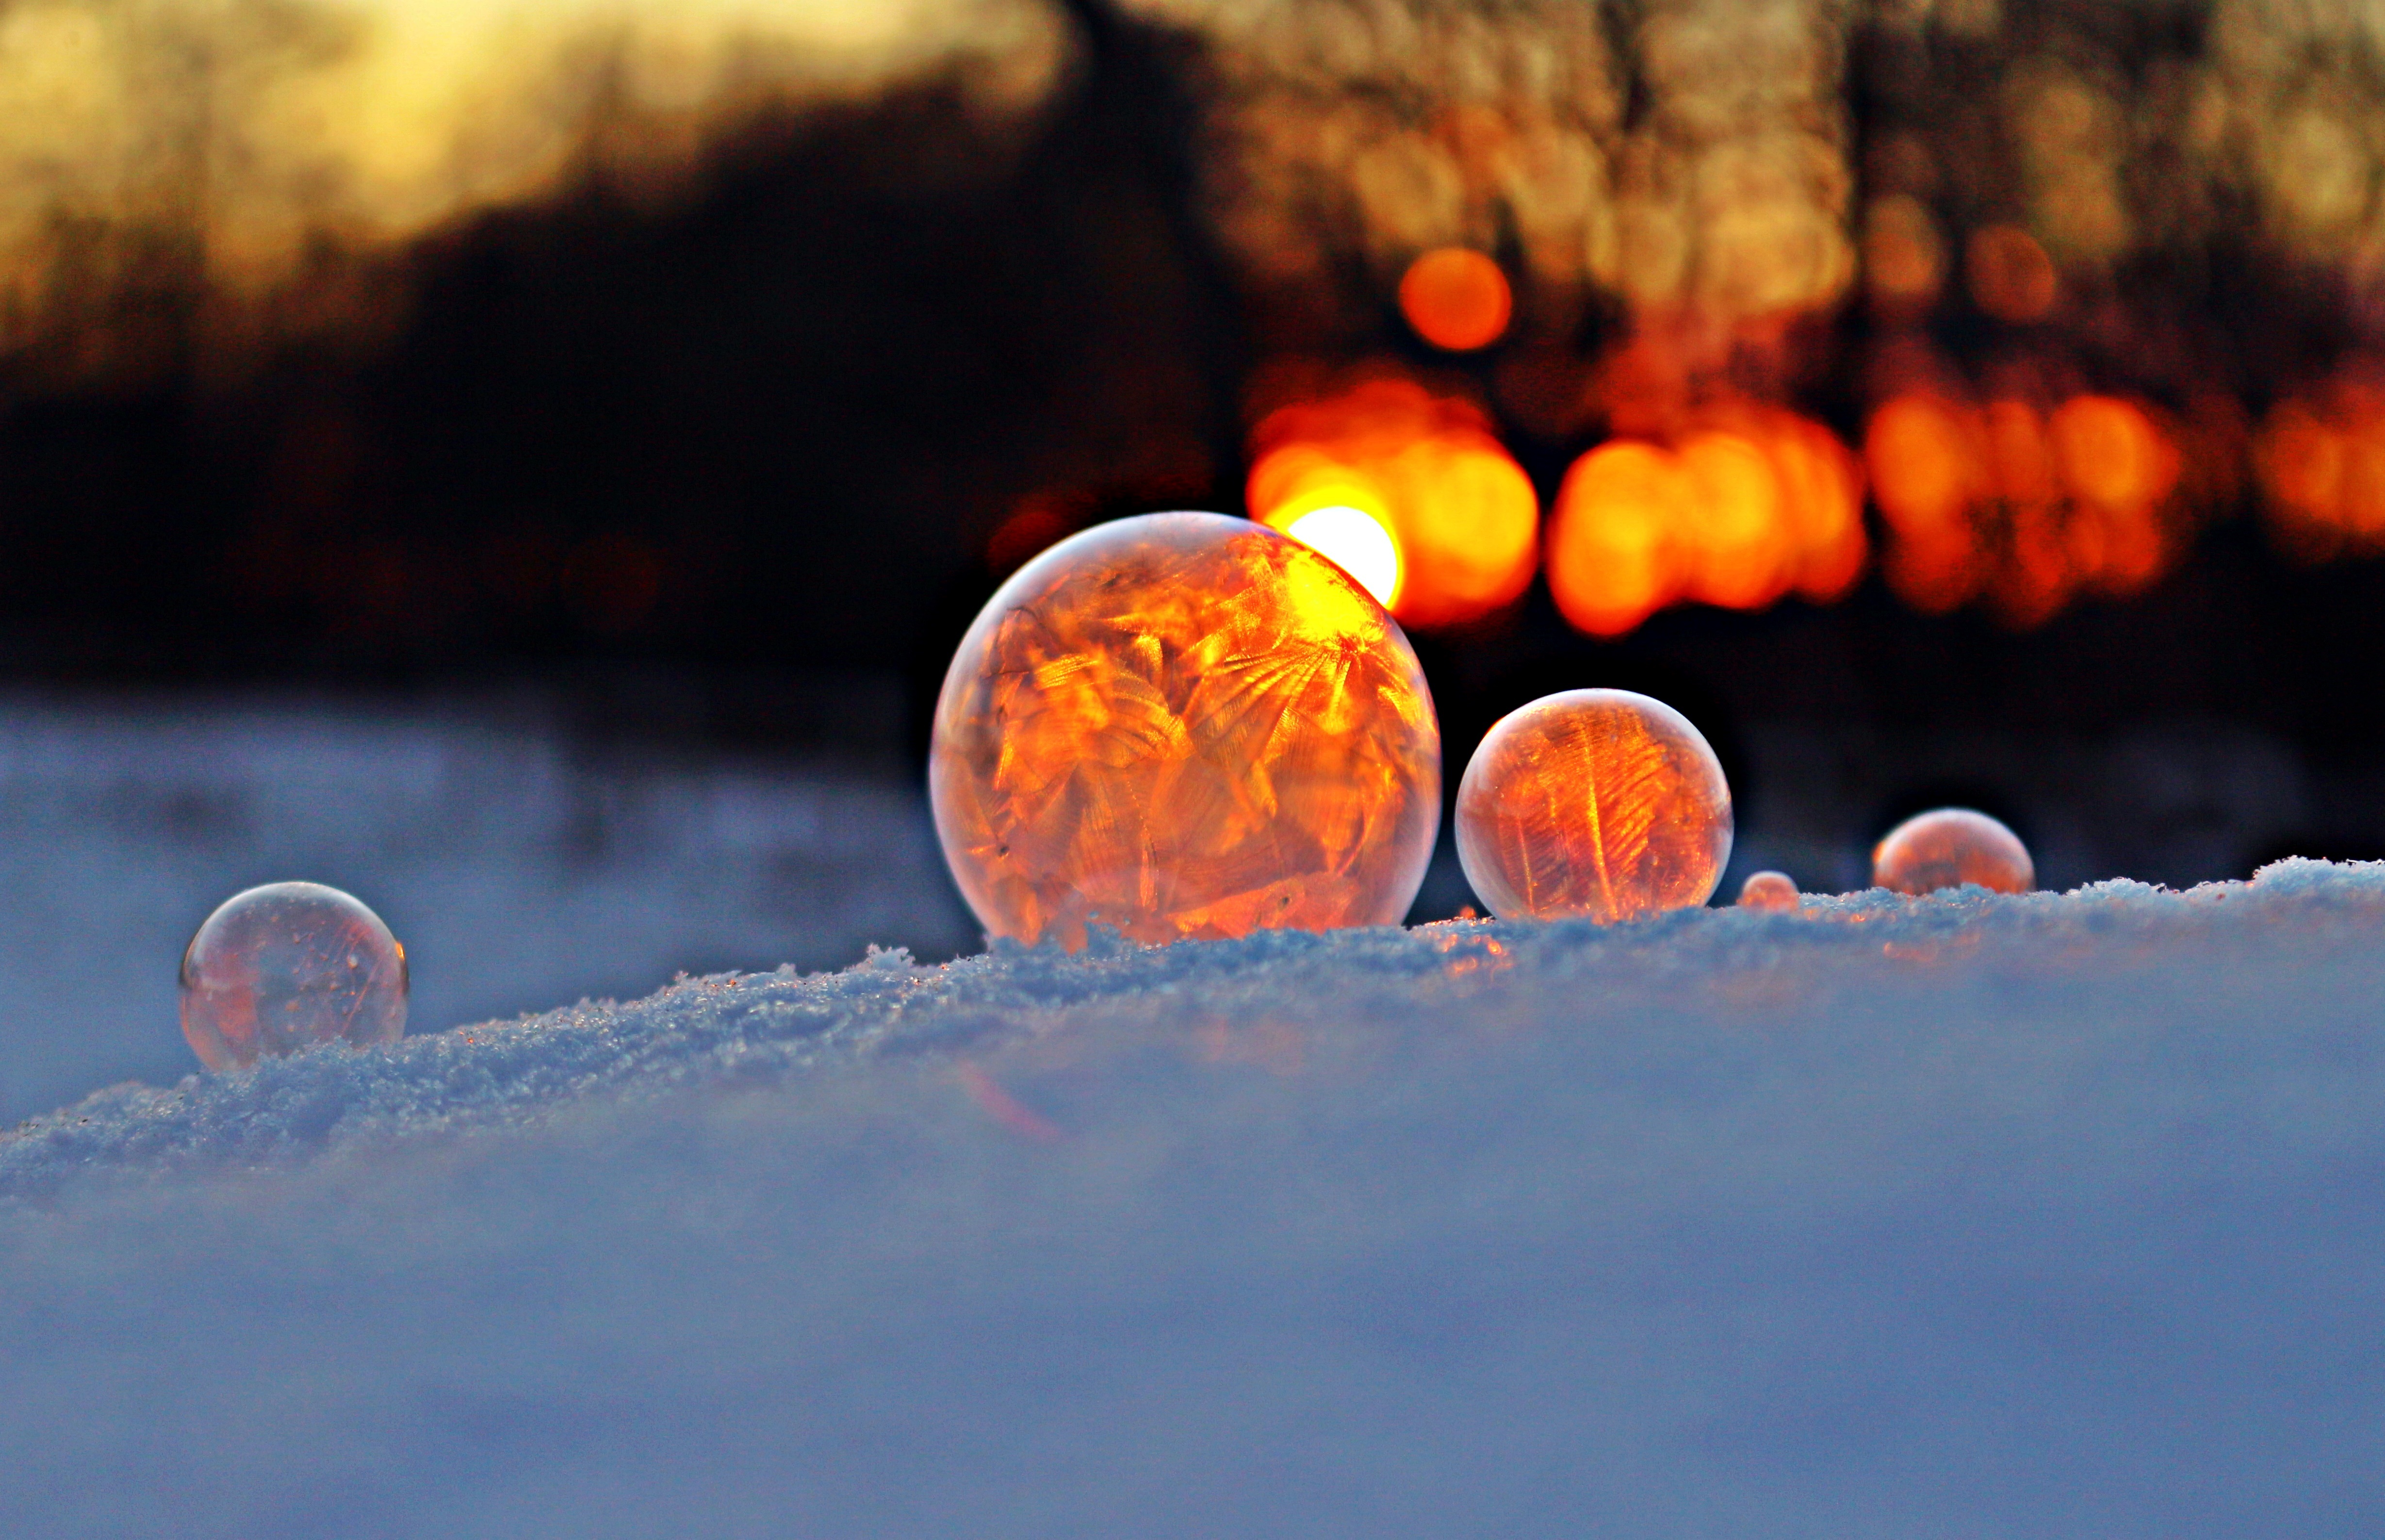
snow, cold, winter, light, sunset, night, sunlight, morning, frost, reflection, frozen, season, bubble, ball, frosted, soap bubble, wintry, afterglow, winter mood, macro photography, crystals, frozen bubble, computer wallpaper, frosted soap bubble